Comets (anthology)

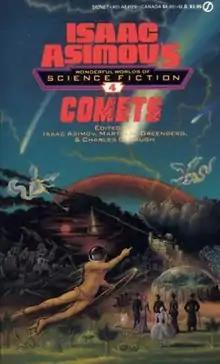
Cover of first edition

Comets is an anthology of science fiction short stories edited by Isaac Asimov, Martin H. Greenberg and Charles G. Waugh as the fourth volume in their Isaac Asimov's Wonderful Worlds of Science Fiction series. It was first published in paperback by Signet/New American Library in February 1986.